Swimming at the 2013 World Aquatics Championships – Women's 200 metre butterfly

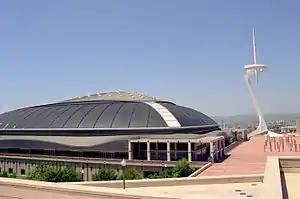
Barcelona Palau San Jordi

The women's 200 metre butterfly event in swimming at the 2013 World Aquatics Championships took place on 31 July and 1 August at the Palau Sant Jordi in Barcelona, Spain.